Widner–Magers Farm Historic District

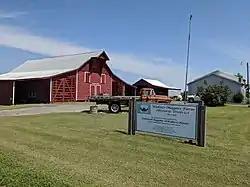

The Widner–Magers Farm is a historic farm property in rural Mississippi County, Arkansas. It is located at 3398 Arkansas North Highway 181, north of the town of Dell. The farmstead is set on a parcel of , surrounded by about of land generally cultivated in cotton. The farmstead includes a number of historically significant agricultural outbuildings, built between the 1910s and 1930s, as well as a heavily altered 1930s farmhouse. The property is a fine local example of a subsistence-level cotton farming operation from the era of the Great Depression, and was listed on the National Register of Historic Places in 2007.